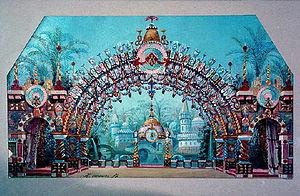
Casse-Noisette est un ballet-féerie de Piotr Ilitch Tchaïkovski en deux actes, soit trois tableaux et 15 scènes, présenté pour la première fois le 18 décembre 1892 au théâtre Mariinsky de Saint-Pétersbourg sous la direction de Riccardo Drigo et chorégraphié par Lev Ivanov.